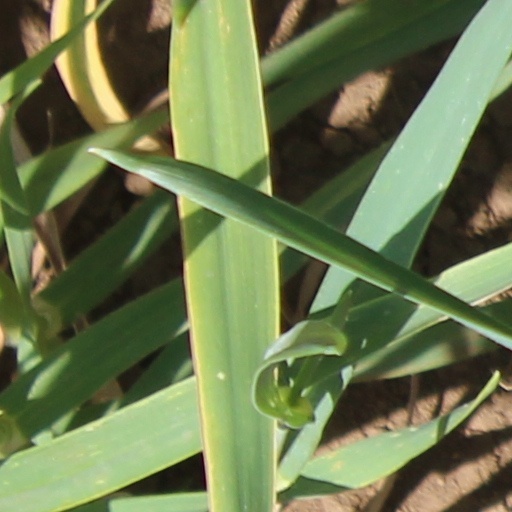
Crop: wheat